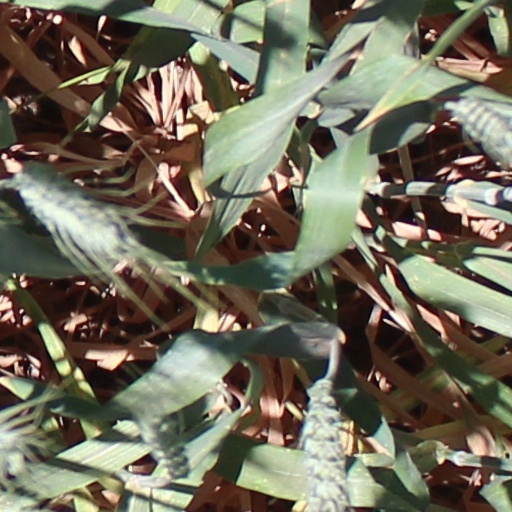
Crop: wheat